Transylvanian Saxons

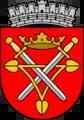
The official coat of arms of the town of Sibiu/Hermannstadt, with the water lily including the two swords therein.

The colonization of Transylvania by ethnic Germans later collectively known as "Transylvanian Saxons" began under the reign of King Géza II of Hungary (1141–1162). For several consecutive centuries, the main task of these medieval German-speaking settlers (as that of the Szeklers for example in the east of Transylvania) was to defend the southern, southeastern, and northeastern borders of the then Kingdom of Hungary against foreign invaders stemming most notably from Central Asia and even far East Asia (e.g. Cumans, Pechenegs, Mongols, and Tatars). At the same time, the Saxons were also charged with developing agriculture and introducing Central European culture. Later on, the Saxons needed to further fortify both their rural and urban settlements against invading Ottomans (or against the invading and expanding Ottoman Empire). The Saxons in northeastern Transylvania were also in charge of mining. They can be perceived as being quite related to the Zipser Saxons from present-day Spiš, north-eastern Slovakia (as well as other historical regions of contemporary Romania, namely Maramureș and Bukovina) given the fact they are two of the oldest ethnic German groups in non-native German-speaking Central and Eastern Europe.